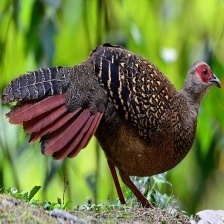
Species: SWINHOES PHEASANT
Scientific name: LOPHURA SWINHOII